Harvey Guillén

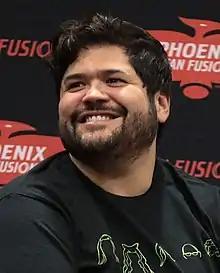
Guillén at the 2022 Phoenix Fan Fusion

Guillén has appeared in recurring roles on television series such as Alistair Delgado on "Huge" (2010), Cousin Blobbin on "The Thundermans" (2013–2018), George Reyes in "Eye Candy" (2015), and Benedict Fenwick on "The Magicians" (2017–2018). He also appeared in the 2013 film "The Internship".